A Very Serious Person

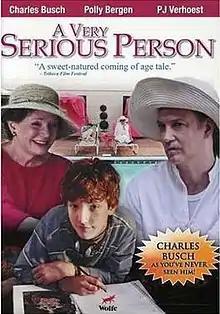

A Very Serious Person is a 2006 drama film directed by Charles Busch and starring Polly Bergen, Charles Busch, Dana Ivey, Julie Halston, Carl Andress, and P.J. Verhoest.